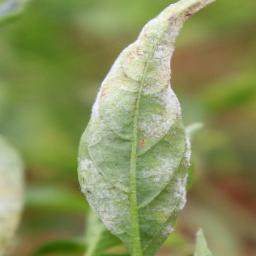
Label: powdery mildew